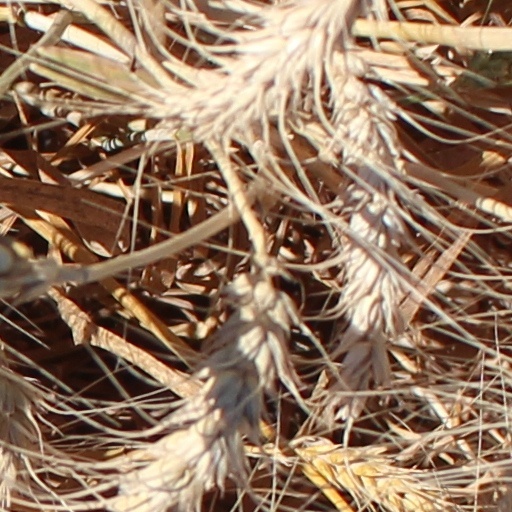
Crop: wheat